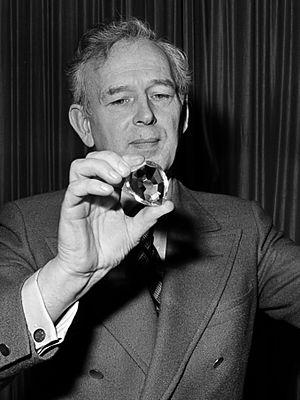
Le 19 avril est le 109ᵉ jour de l'année du calendrier grégorien, le 110ᵉ en cas d'année bissextile. Il reste 256 jours avant la fin de l'année.